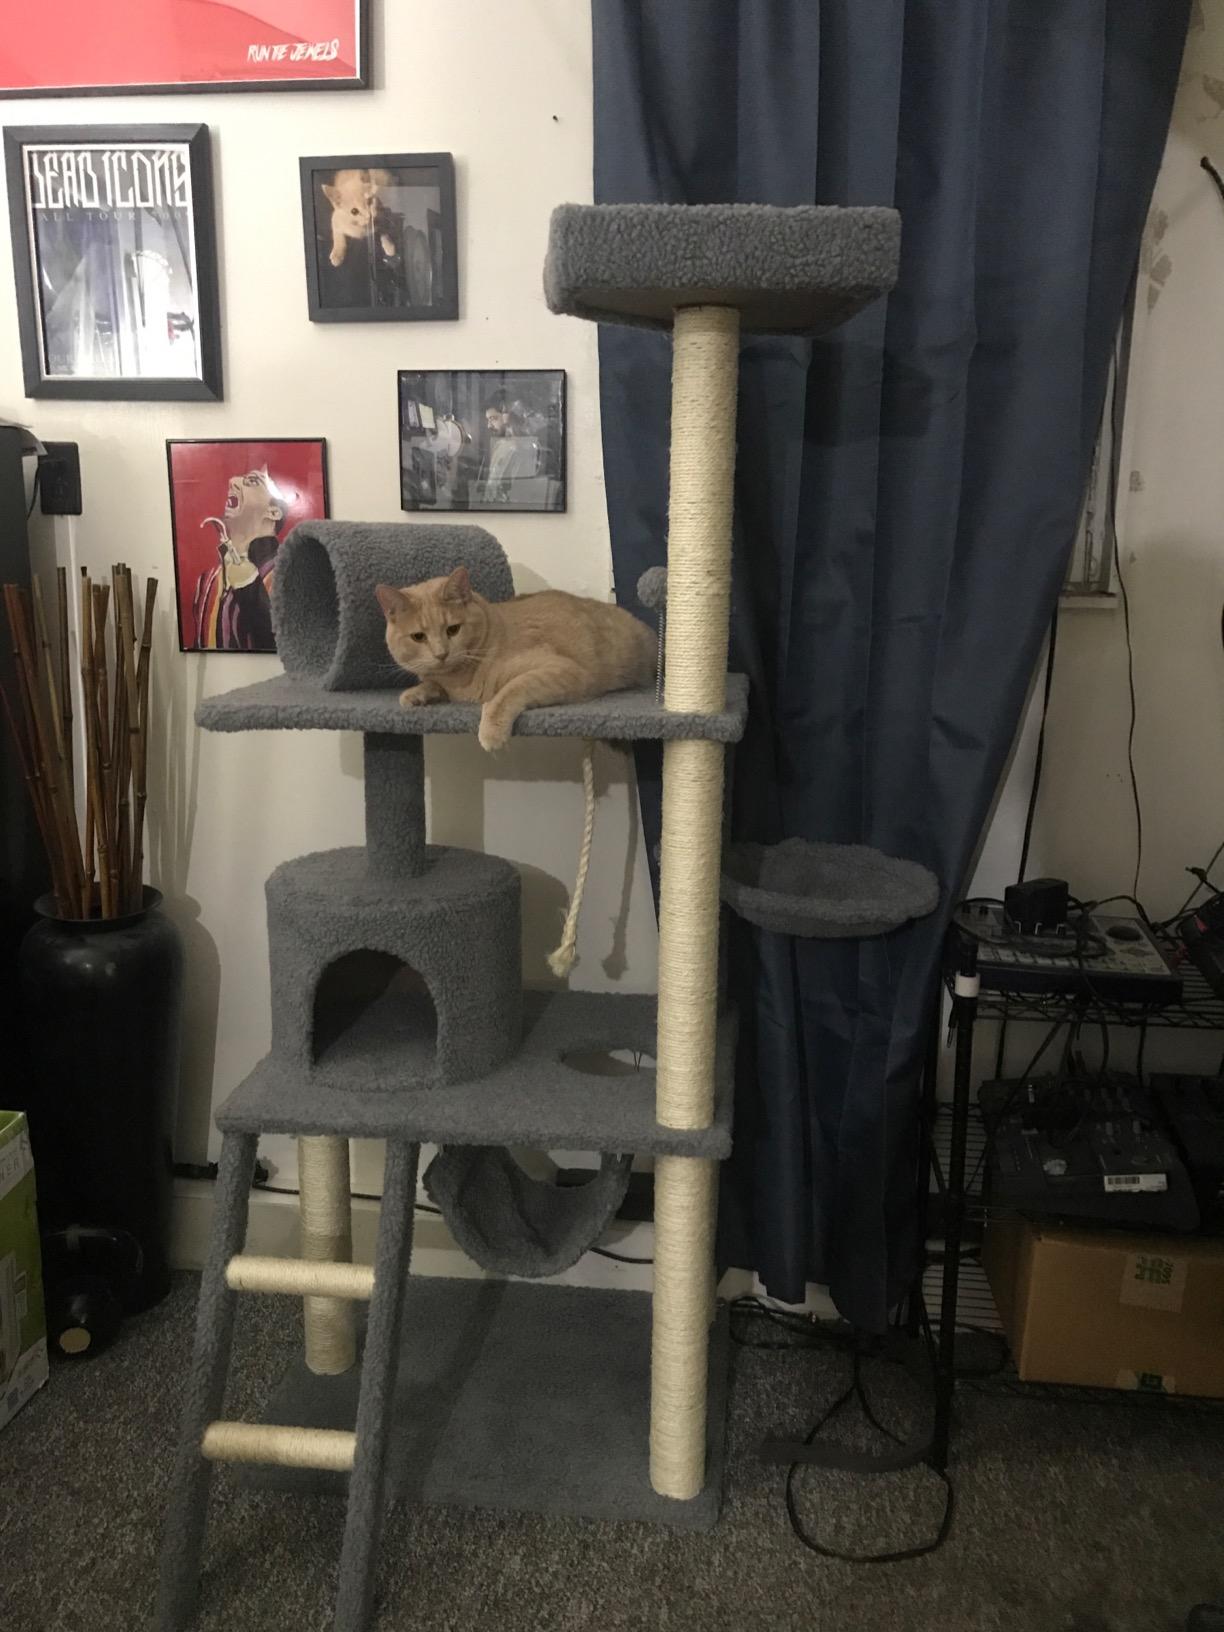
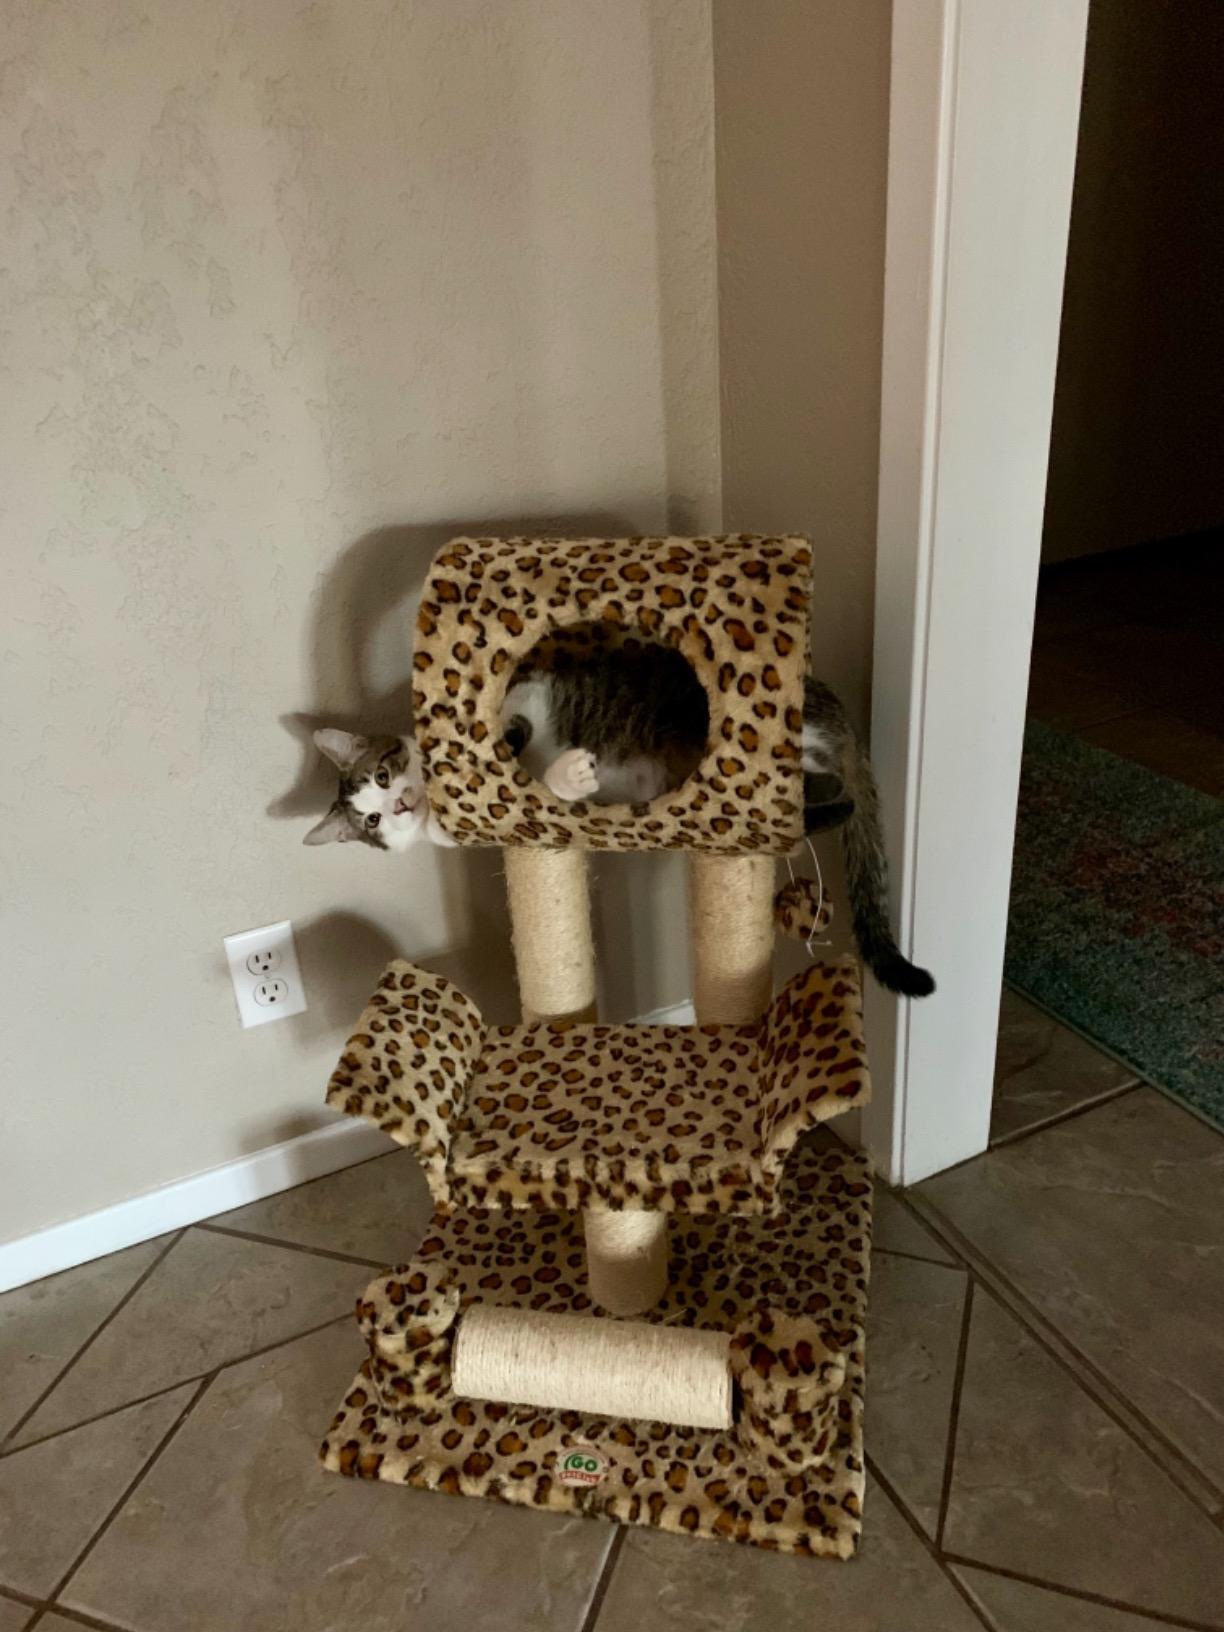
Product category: items_cat tree
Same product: no